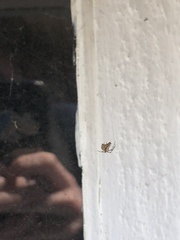
Species: Parasteatoda_tepidariorum